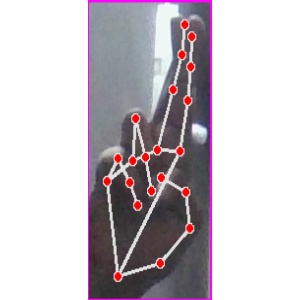
अक्षर: र